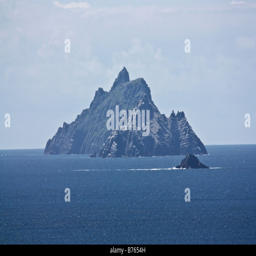
an island that was home to monks